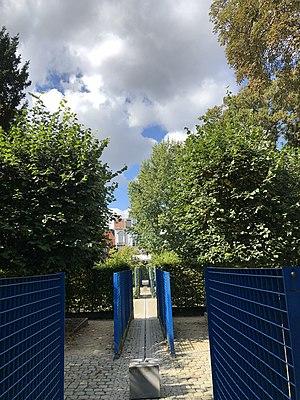
Entrée du parc abbé Froidure.jpg
Édouard Froidure, mieux connu comme l'abbé Froidure, né à Ypres le 12 avril 1899 et mort à Watermael-Boitsfort le 10 septembre 1971, est un prêtre catholique belge, rescapé du camp de concentration de Dachau, fondateur d'œuvres sociales dont les Stations de Plein-air et Les Petits Riens.
Le parc Abbé Froidure est un petit jardin public situé à cheval entre les communes de Forest et d'Ixelles.